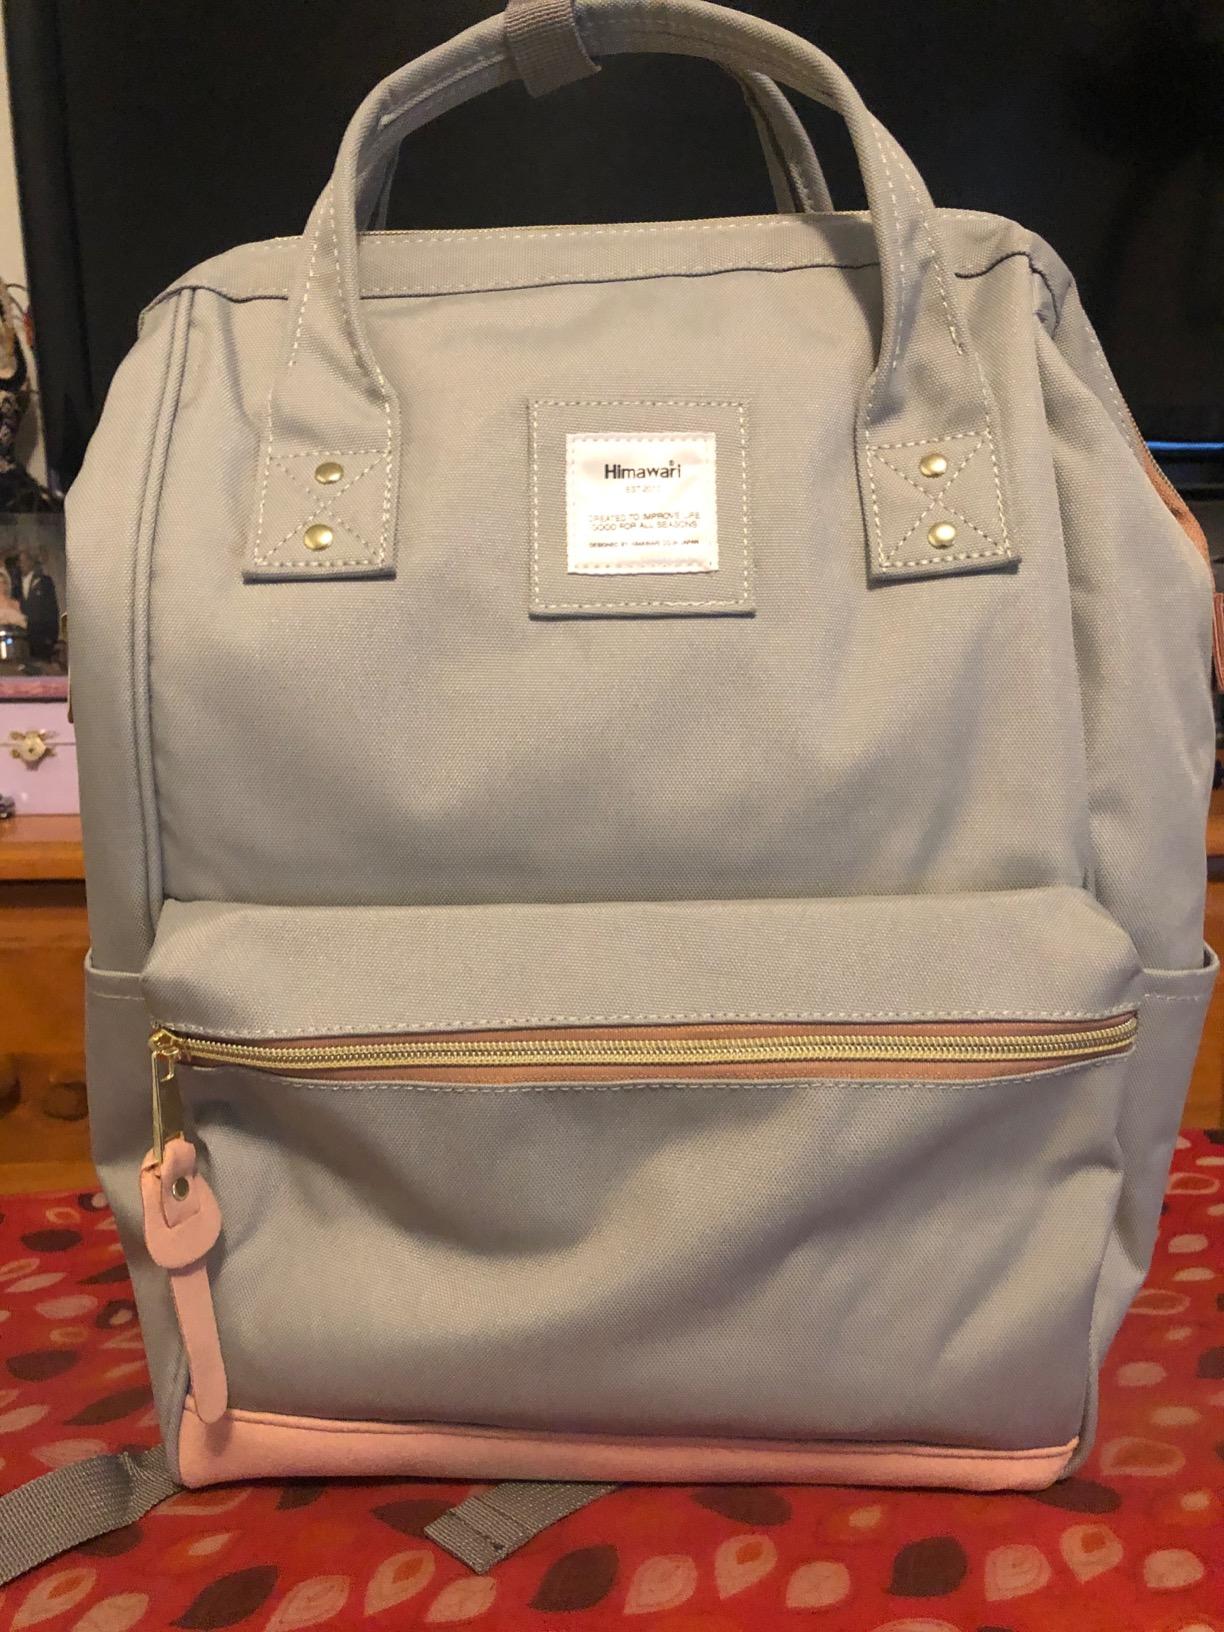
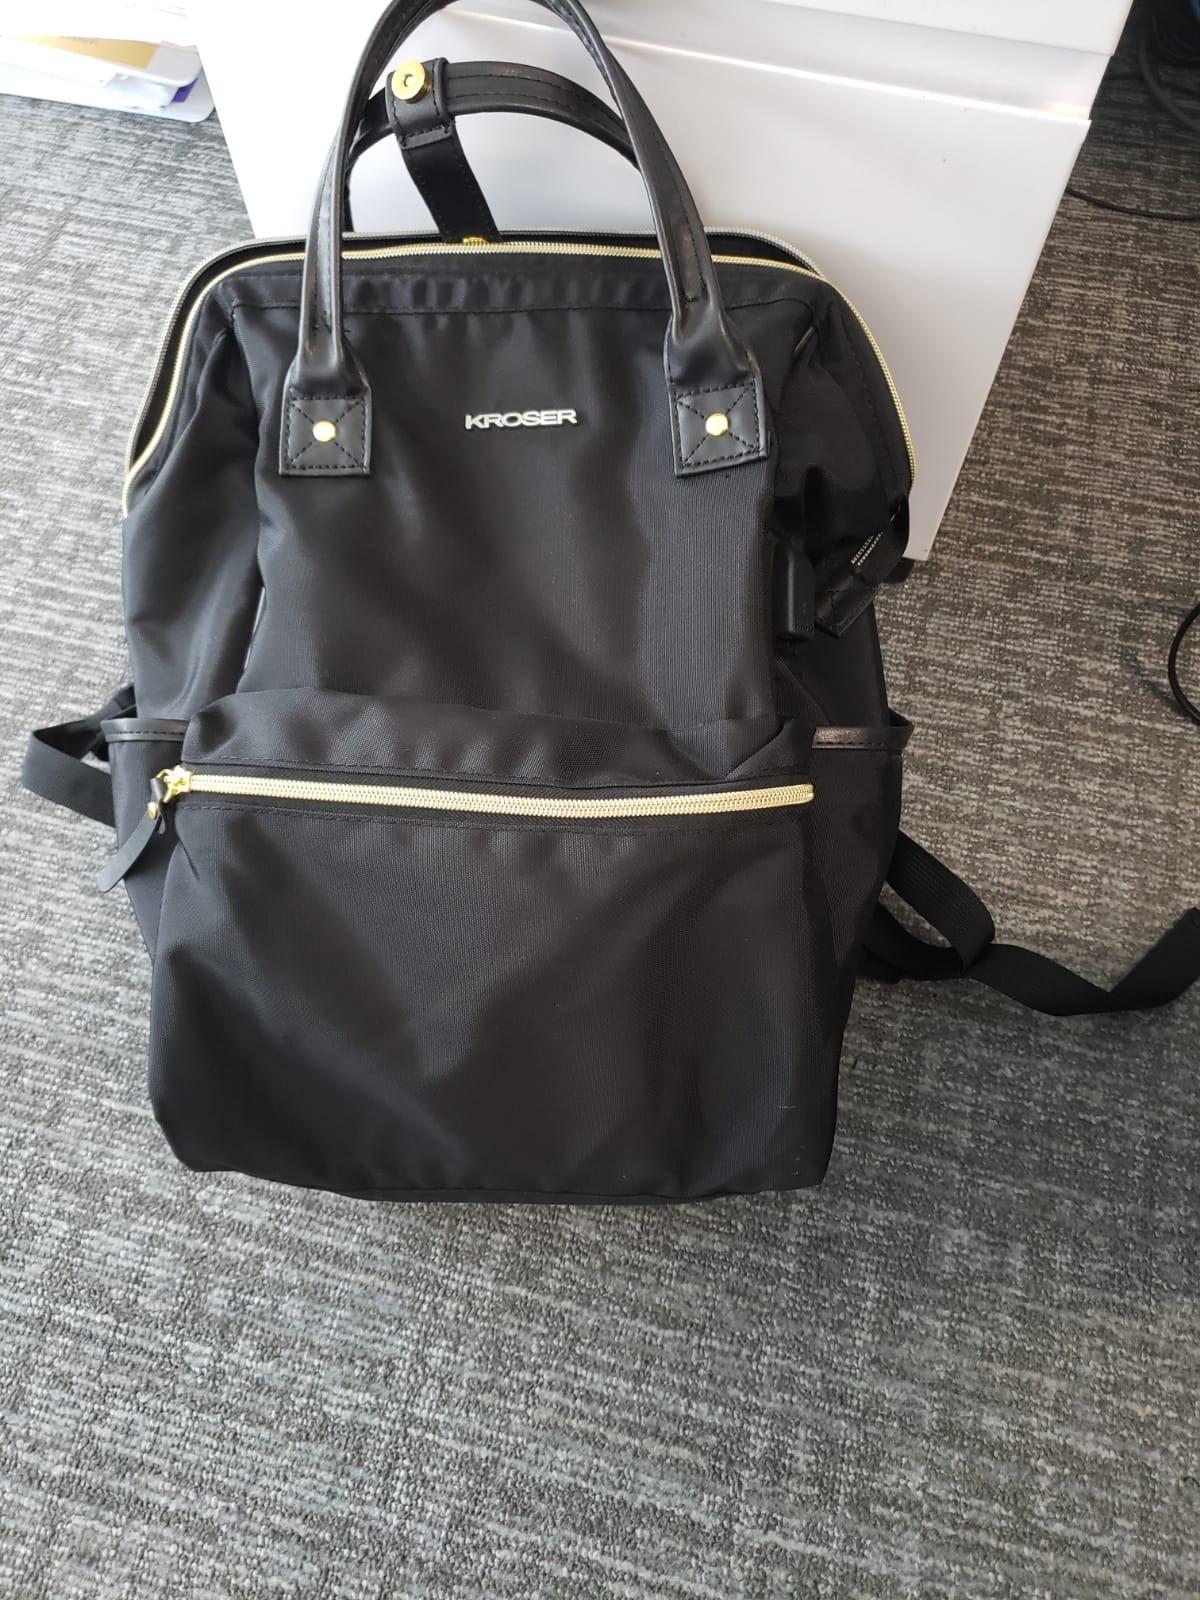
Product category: bag
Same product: no